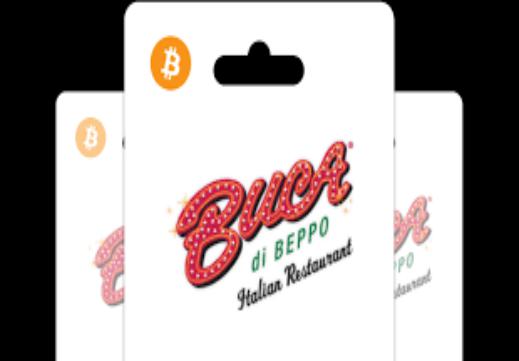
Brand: Buca di Beppo
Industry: Food